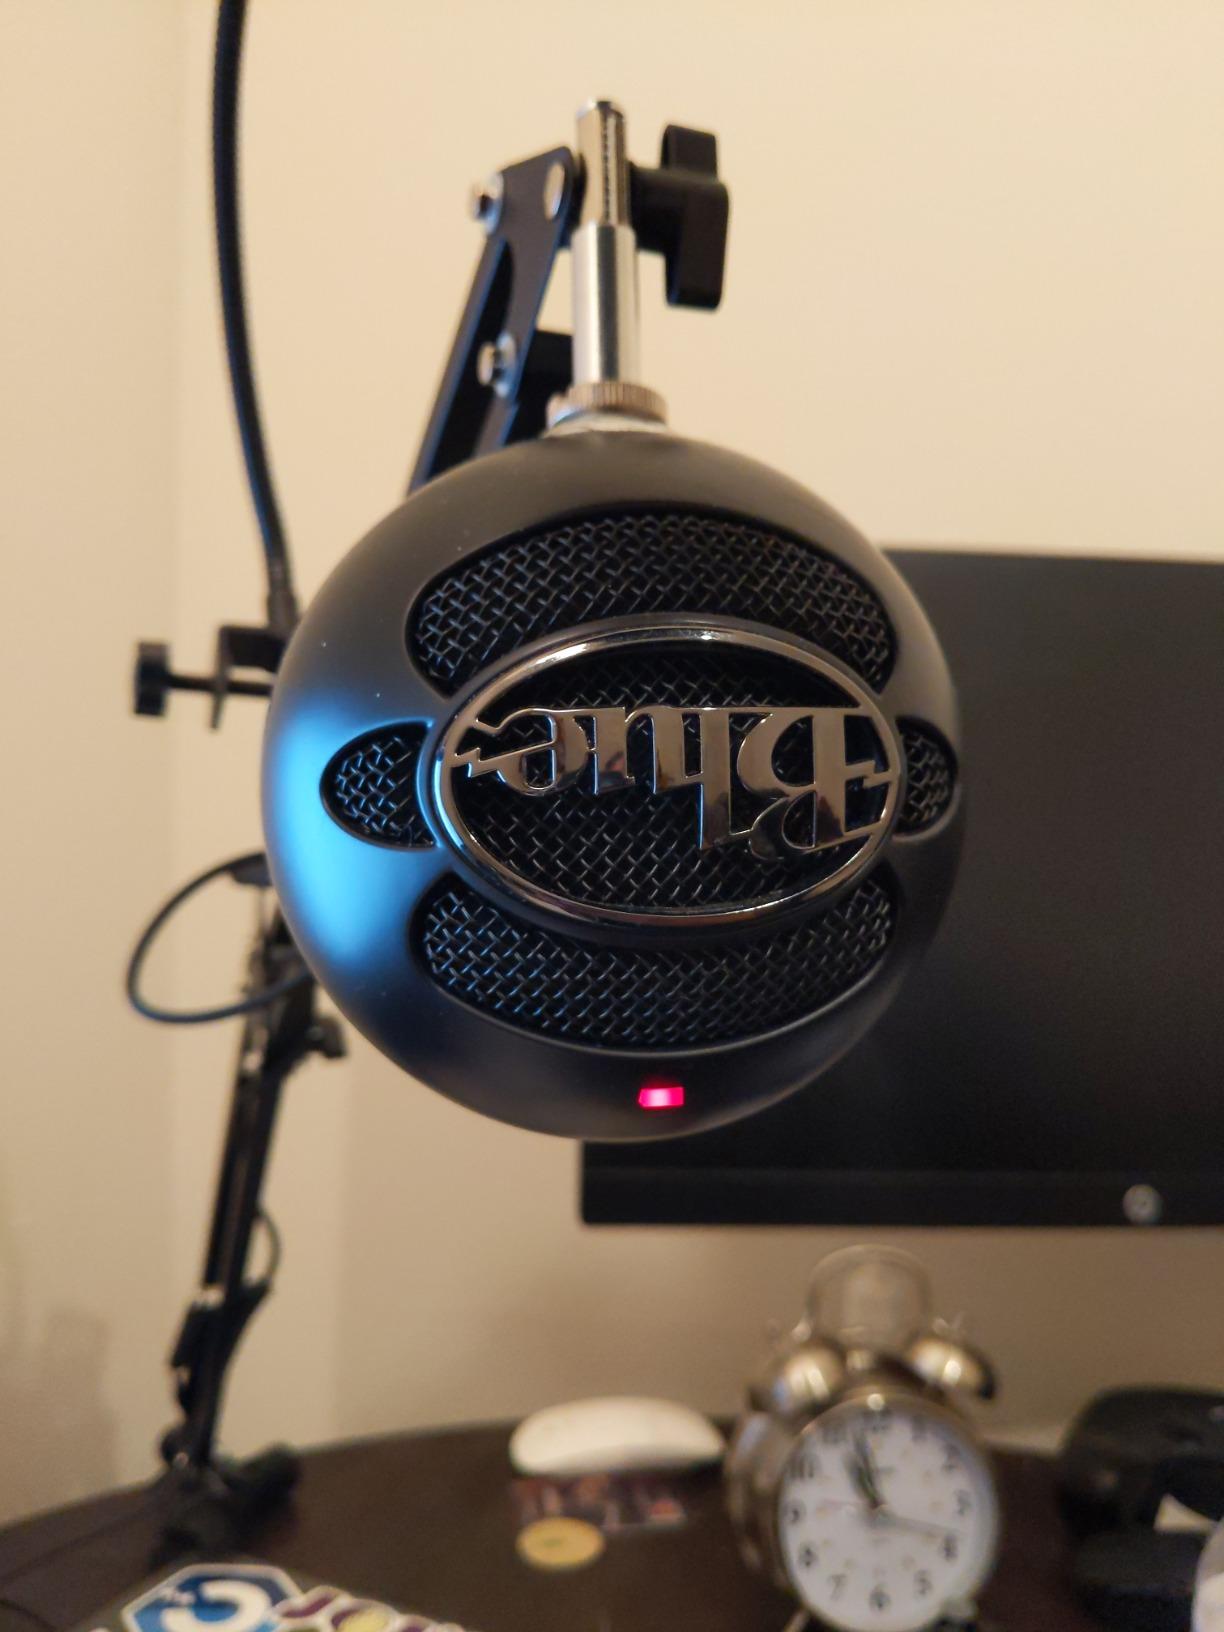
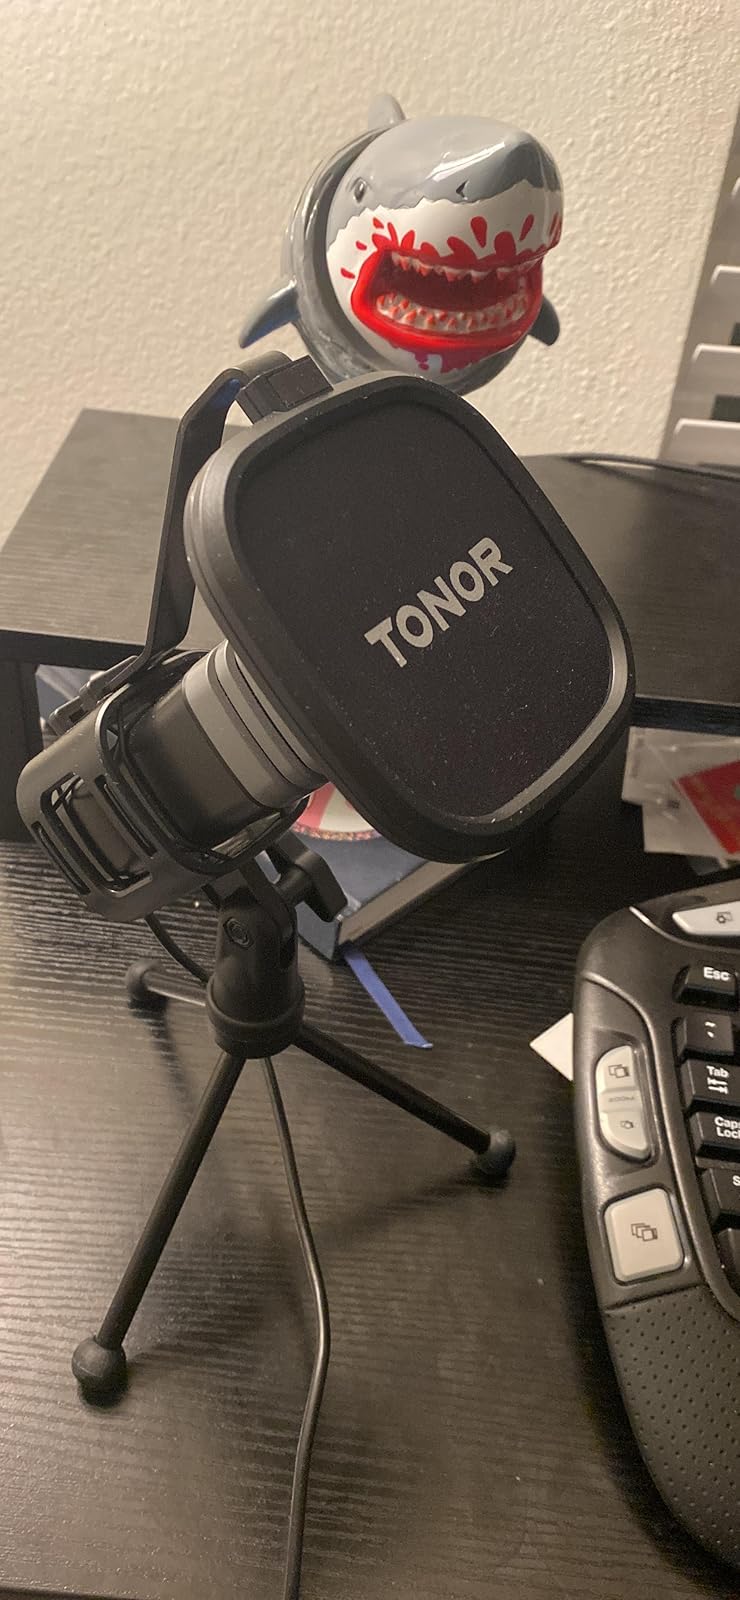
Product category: microphone
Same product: no